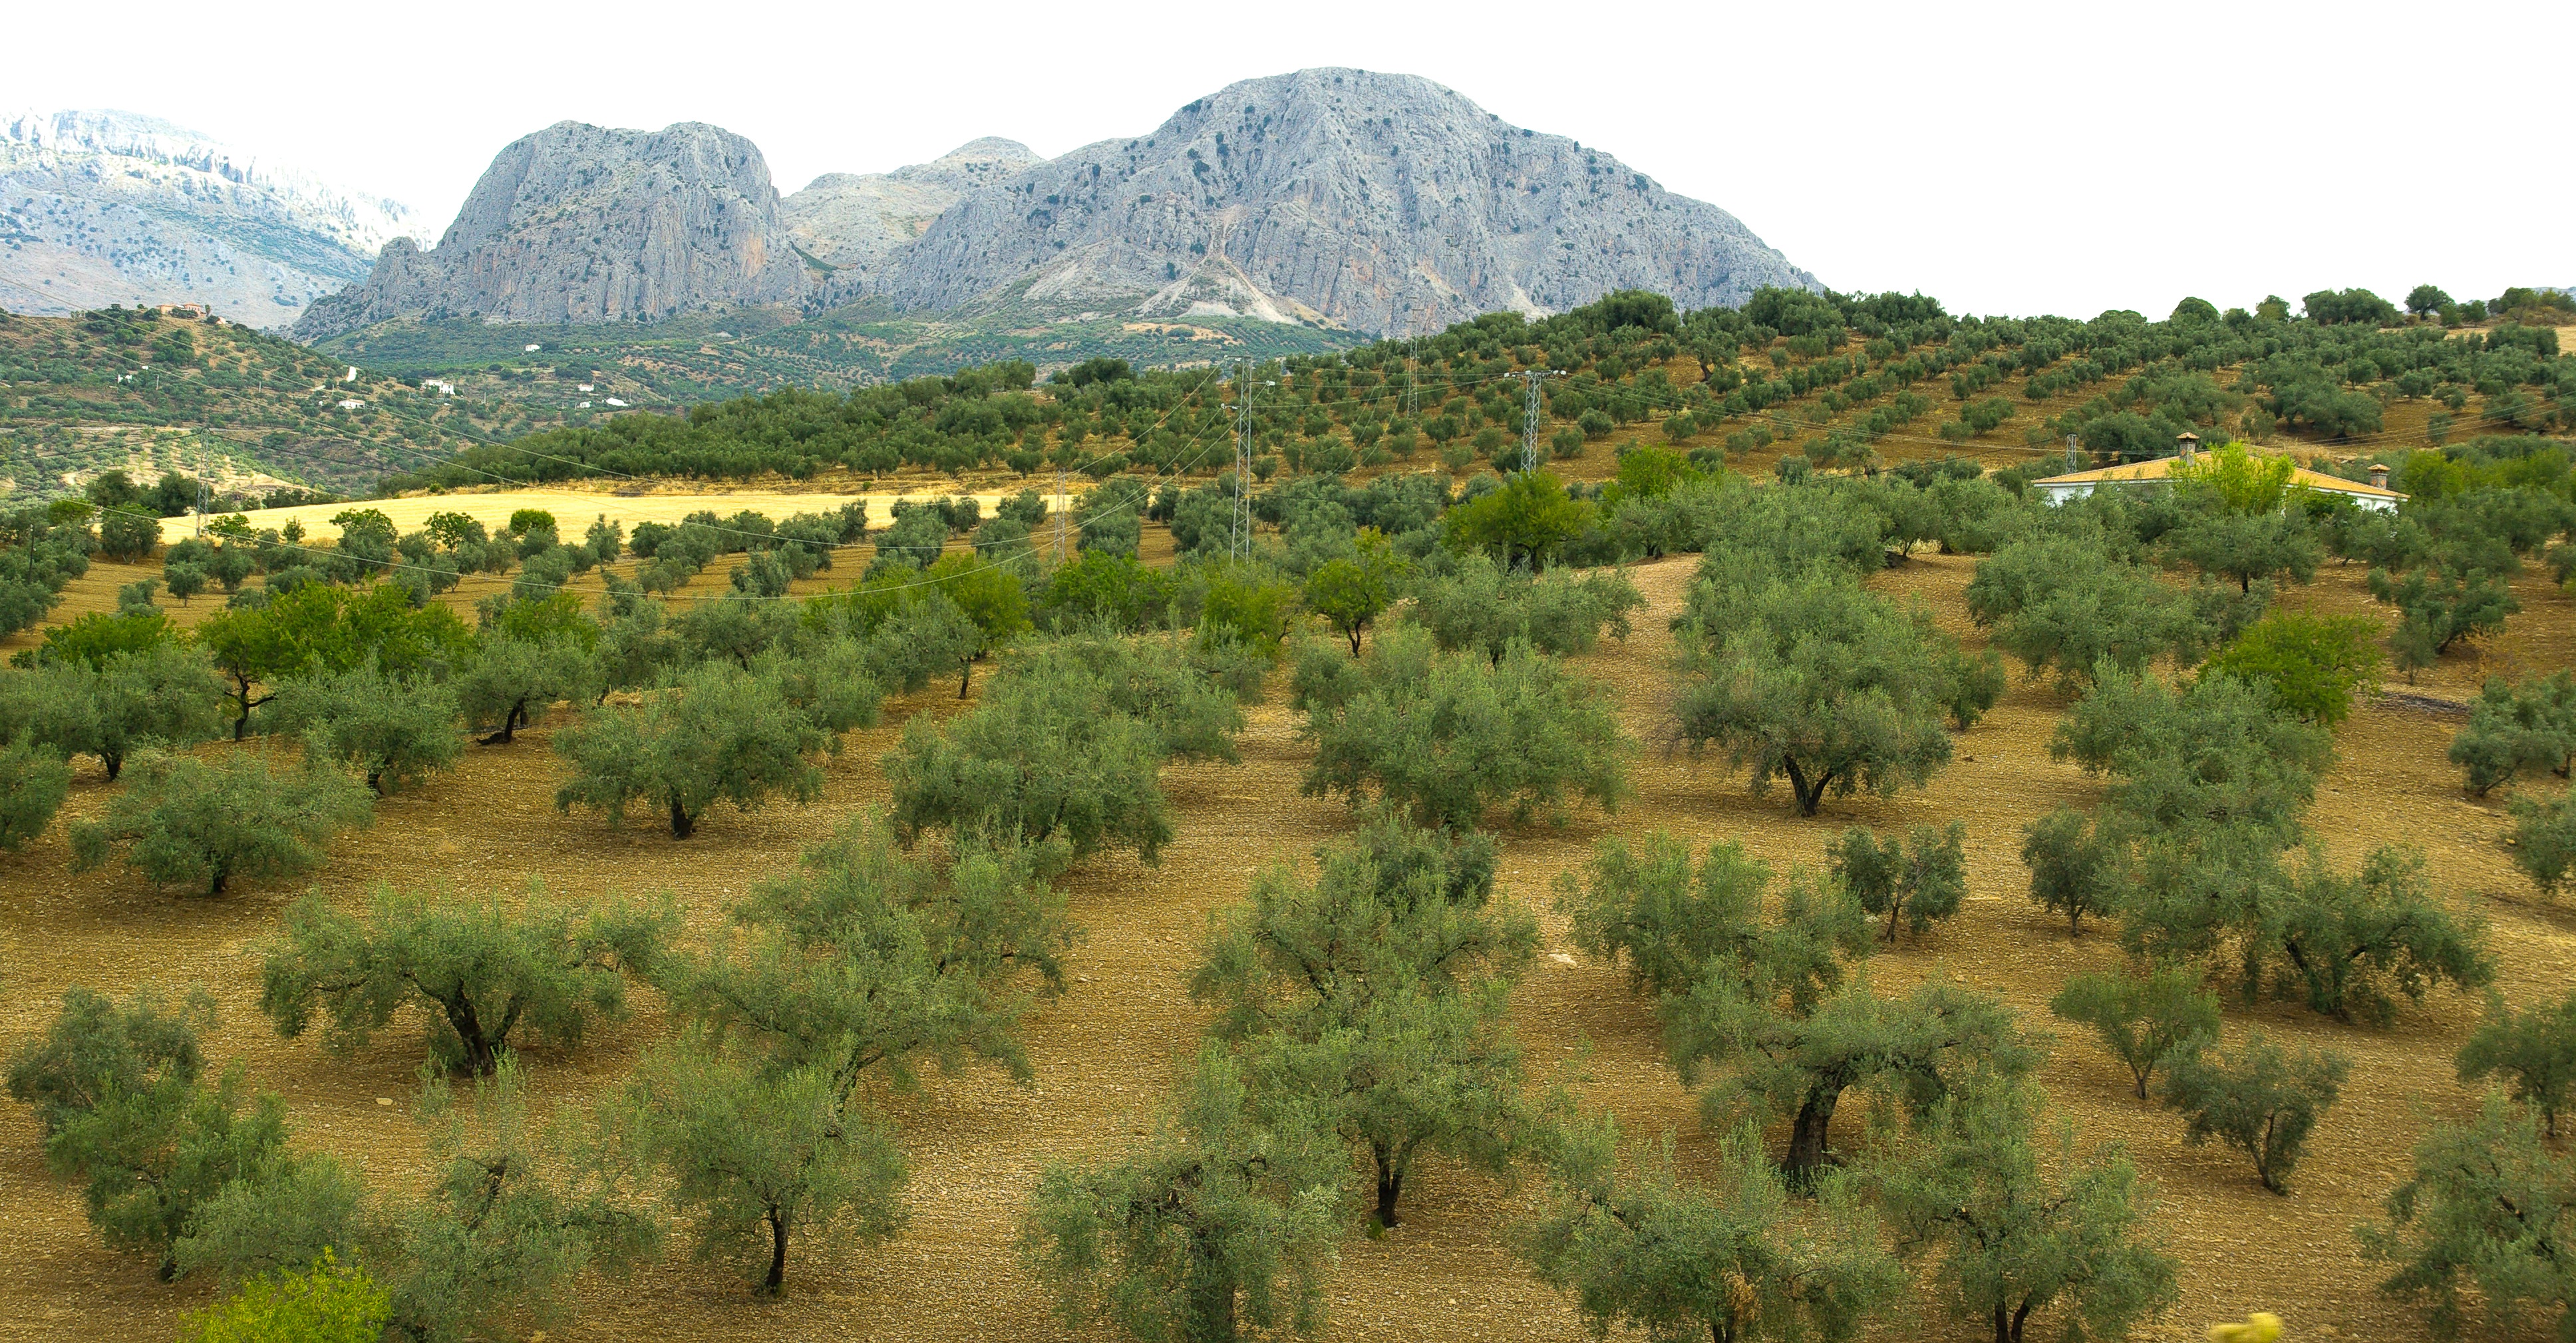
landscape, tree, forest, wilderness, mountain, field, meadow, hill, valley, village, pasture, agriculture, savanna, ridge, plain, spain, spruce, grassland, vegetation, plantation, plateau, andalusia, olives, habitat, ecosystem, olive trees, biome, natural environment, woody plant, mountainous landforms, temperate coniferous forest